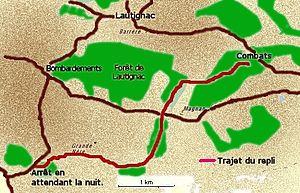
Plan personnel, il ne provient pas de Mappy ni de viamichelin qui situent le village de Lautignac a 2 km de la réalité. Bouchard.daniel 10 décembre 2006 à 21:29 (CET)
Lautignac est une commune française située dans le département de la Haute-Garonne en région Occitanie.
Maquis de la Deuxième Guerre mondiale située dans le sud de la France près de Toulouse, autour de la commune de Rieumes, en Haute-Garonne région Midi-Pyrénées.